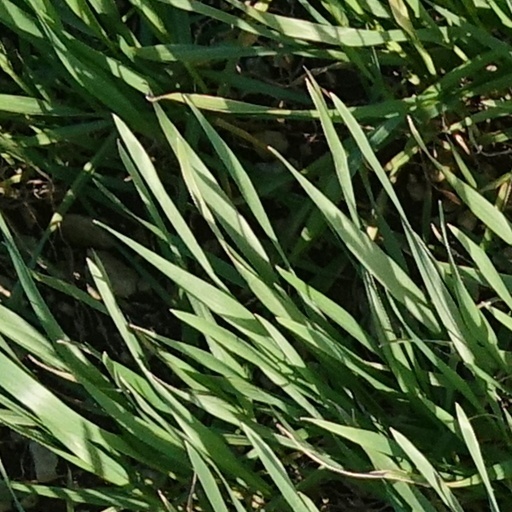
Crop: wheat